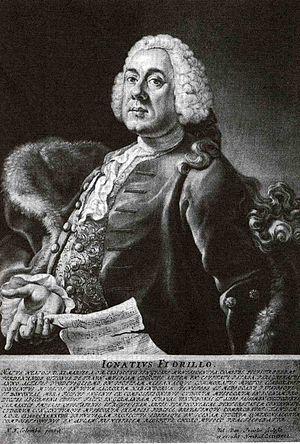
Ignazio Fiorillo est un compositeur italien d'opéras.